Laki Mera

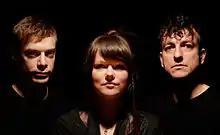
Laki Mera

Laki Mera are a three-piece electronic band, based in Glasgow, Scotland.